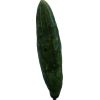
Label: Cucumber 3